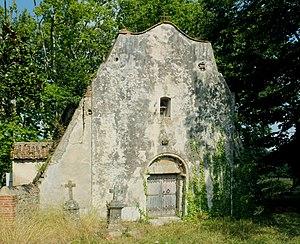
Palau-del-Vidre est une commune française, située dans le département des Pyrénées-Orientales en région Occitanie. Ses habitants sont appelés les Palauencs.
L'église Saint-Pierre de Vilaclara est une église romane, ancienne chapelle du château de Vilaclara, située au lieu-dit Vilaclara, à Palau-del-Vidre, dans le département français des Pyrénées-Orientales.